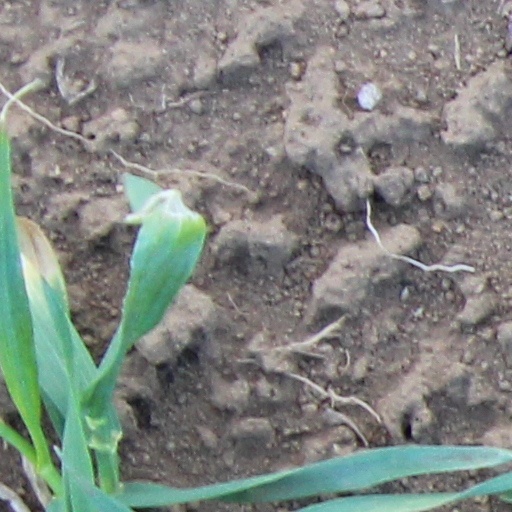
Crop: wheat